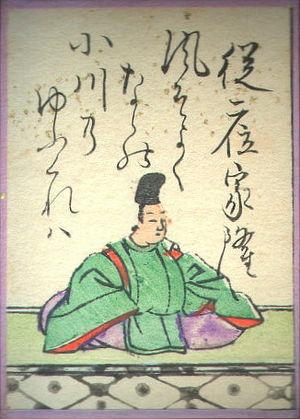
Fujiwara no Ietaka est un courtisan et poète japonais de la fin de l'époque de Heian et du début de l'époque de Kamakura.